Edith Branson

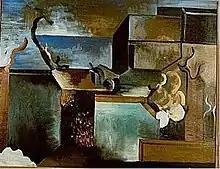
Edith Branson, Dawn, oil on canvas, 28 x 22 inches

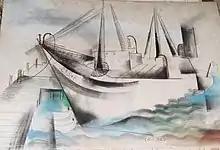
Edith Branson, The C.P. Dey, 1928, watercolor, 20 x 15 inches

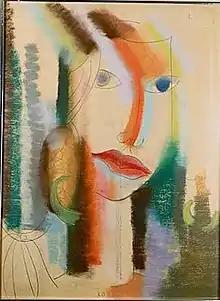
Edith Branson, Self-portrait, about 1933-34, pastel, 18 x 24 inches

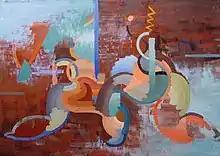
Edith Branson, Dancing Rhythm, Oil on board, 24 x 34 inches

Branson's style varied over the course of her career. Her first paintings were meticulous copies of Classical Persian and Indian art in the Metropolitan Museum of Art. This form of self-instruction followed advice from two instructors at Columbia's Teachers College who were also members of the Society of Independent Artists, Arthur Wesley Dow and Charles Martin. She later said that Martin helped her to develop the confidence needed to apply the skills this copying gave her as she developed the abstract style of her mature art. Other painters who gave her informal instruction were A. S. Baylinson and Kenneth Hayes Miller. Some of her paintings were pure abstractions and many had discernible subjects, whether figures or objects in nature. Some had cubist elements, others surrealist, but the dominant theme was the deployment of color forms to convey emotion. In 1935 the introductory statement to an art exhibition catalog maintained that she was "working in purely abstract forms in which she feels she can best convey her joy in color. She believes that all the depth of emotion that can be experienced thru sound, can also be experienced thru color." Branson's painting, "Dawn" (at left), illustrates her purely abstract style. The seascape, "C. P. Dey" (at right), shows a treatment of objects in nature. Her self-portrait (at left), illustrates Branson's handling of figures. Her painting, "Dancing Rhythm" (at right) illustrates Branson's use of color to convey emotion.